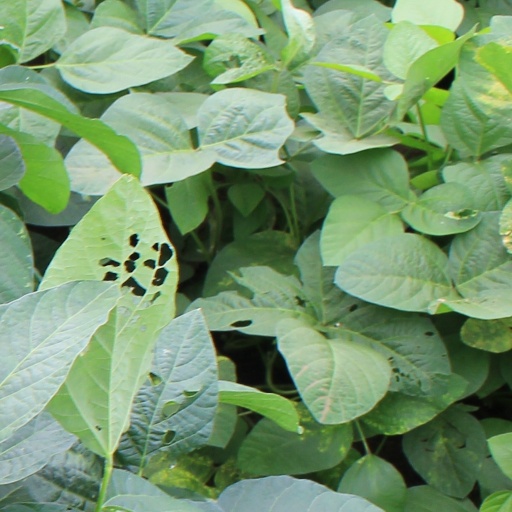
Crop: soybean